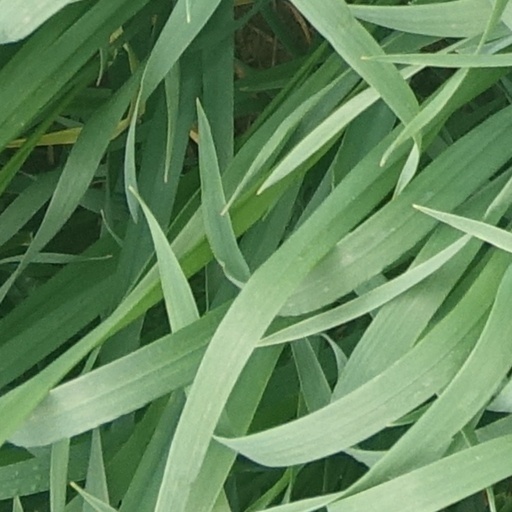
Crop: wheat